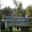
Label: truck